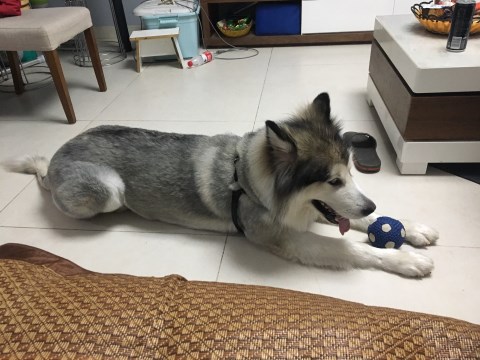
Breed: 1324-n000004-malamute